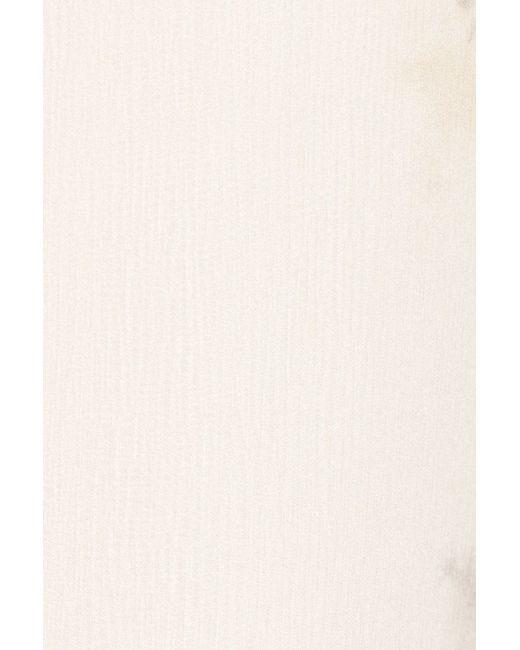
Stilvolle Partykleidung weißes Baumwolltuch